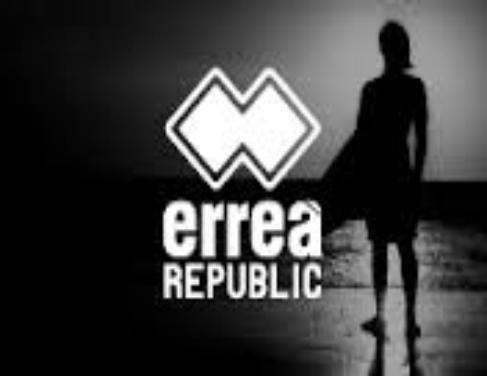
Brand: Errea
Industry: Clothes